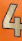
Number: 4